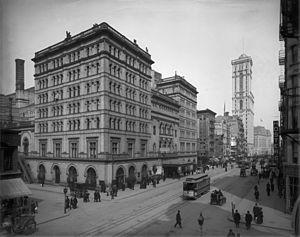
Le Metropolitan Opera ou le « Met » est une salle d'opéra située dans le centre culturel du Lincoln Center, dans l'arrondissement de Manhattan à New York, aux États-Unis.